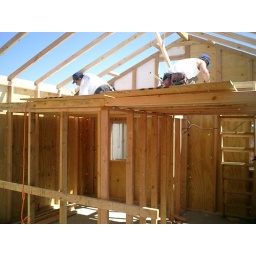
building houses in tijuana 10